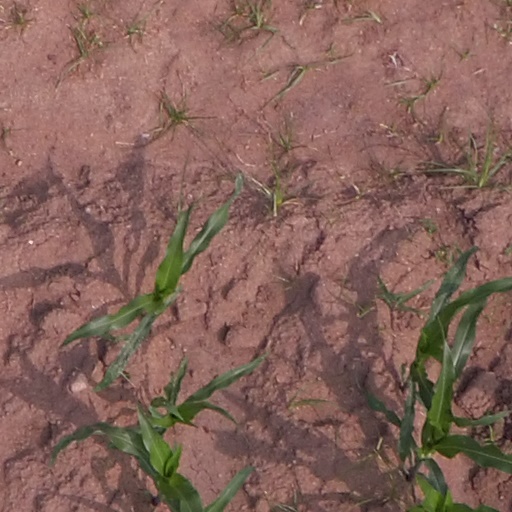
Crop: maize; corn